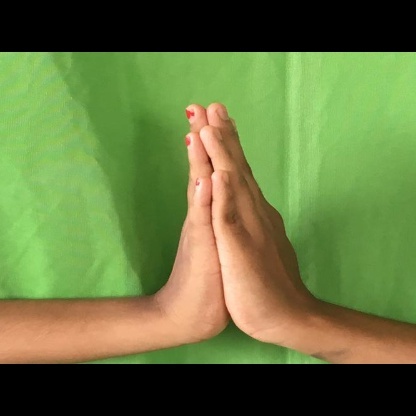
Mudra: Anjali